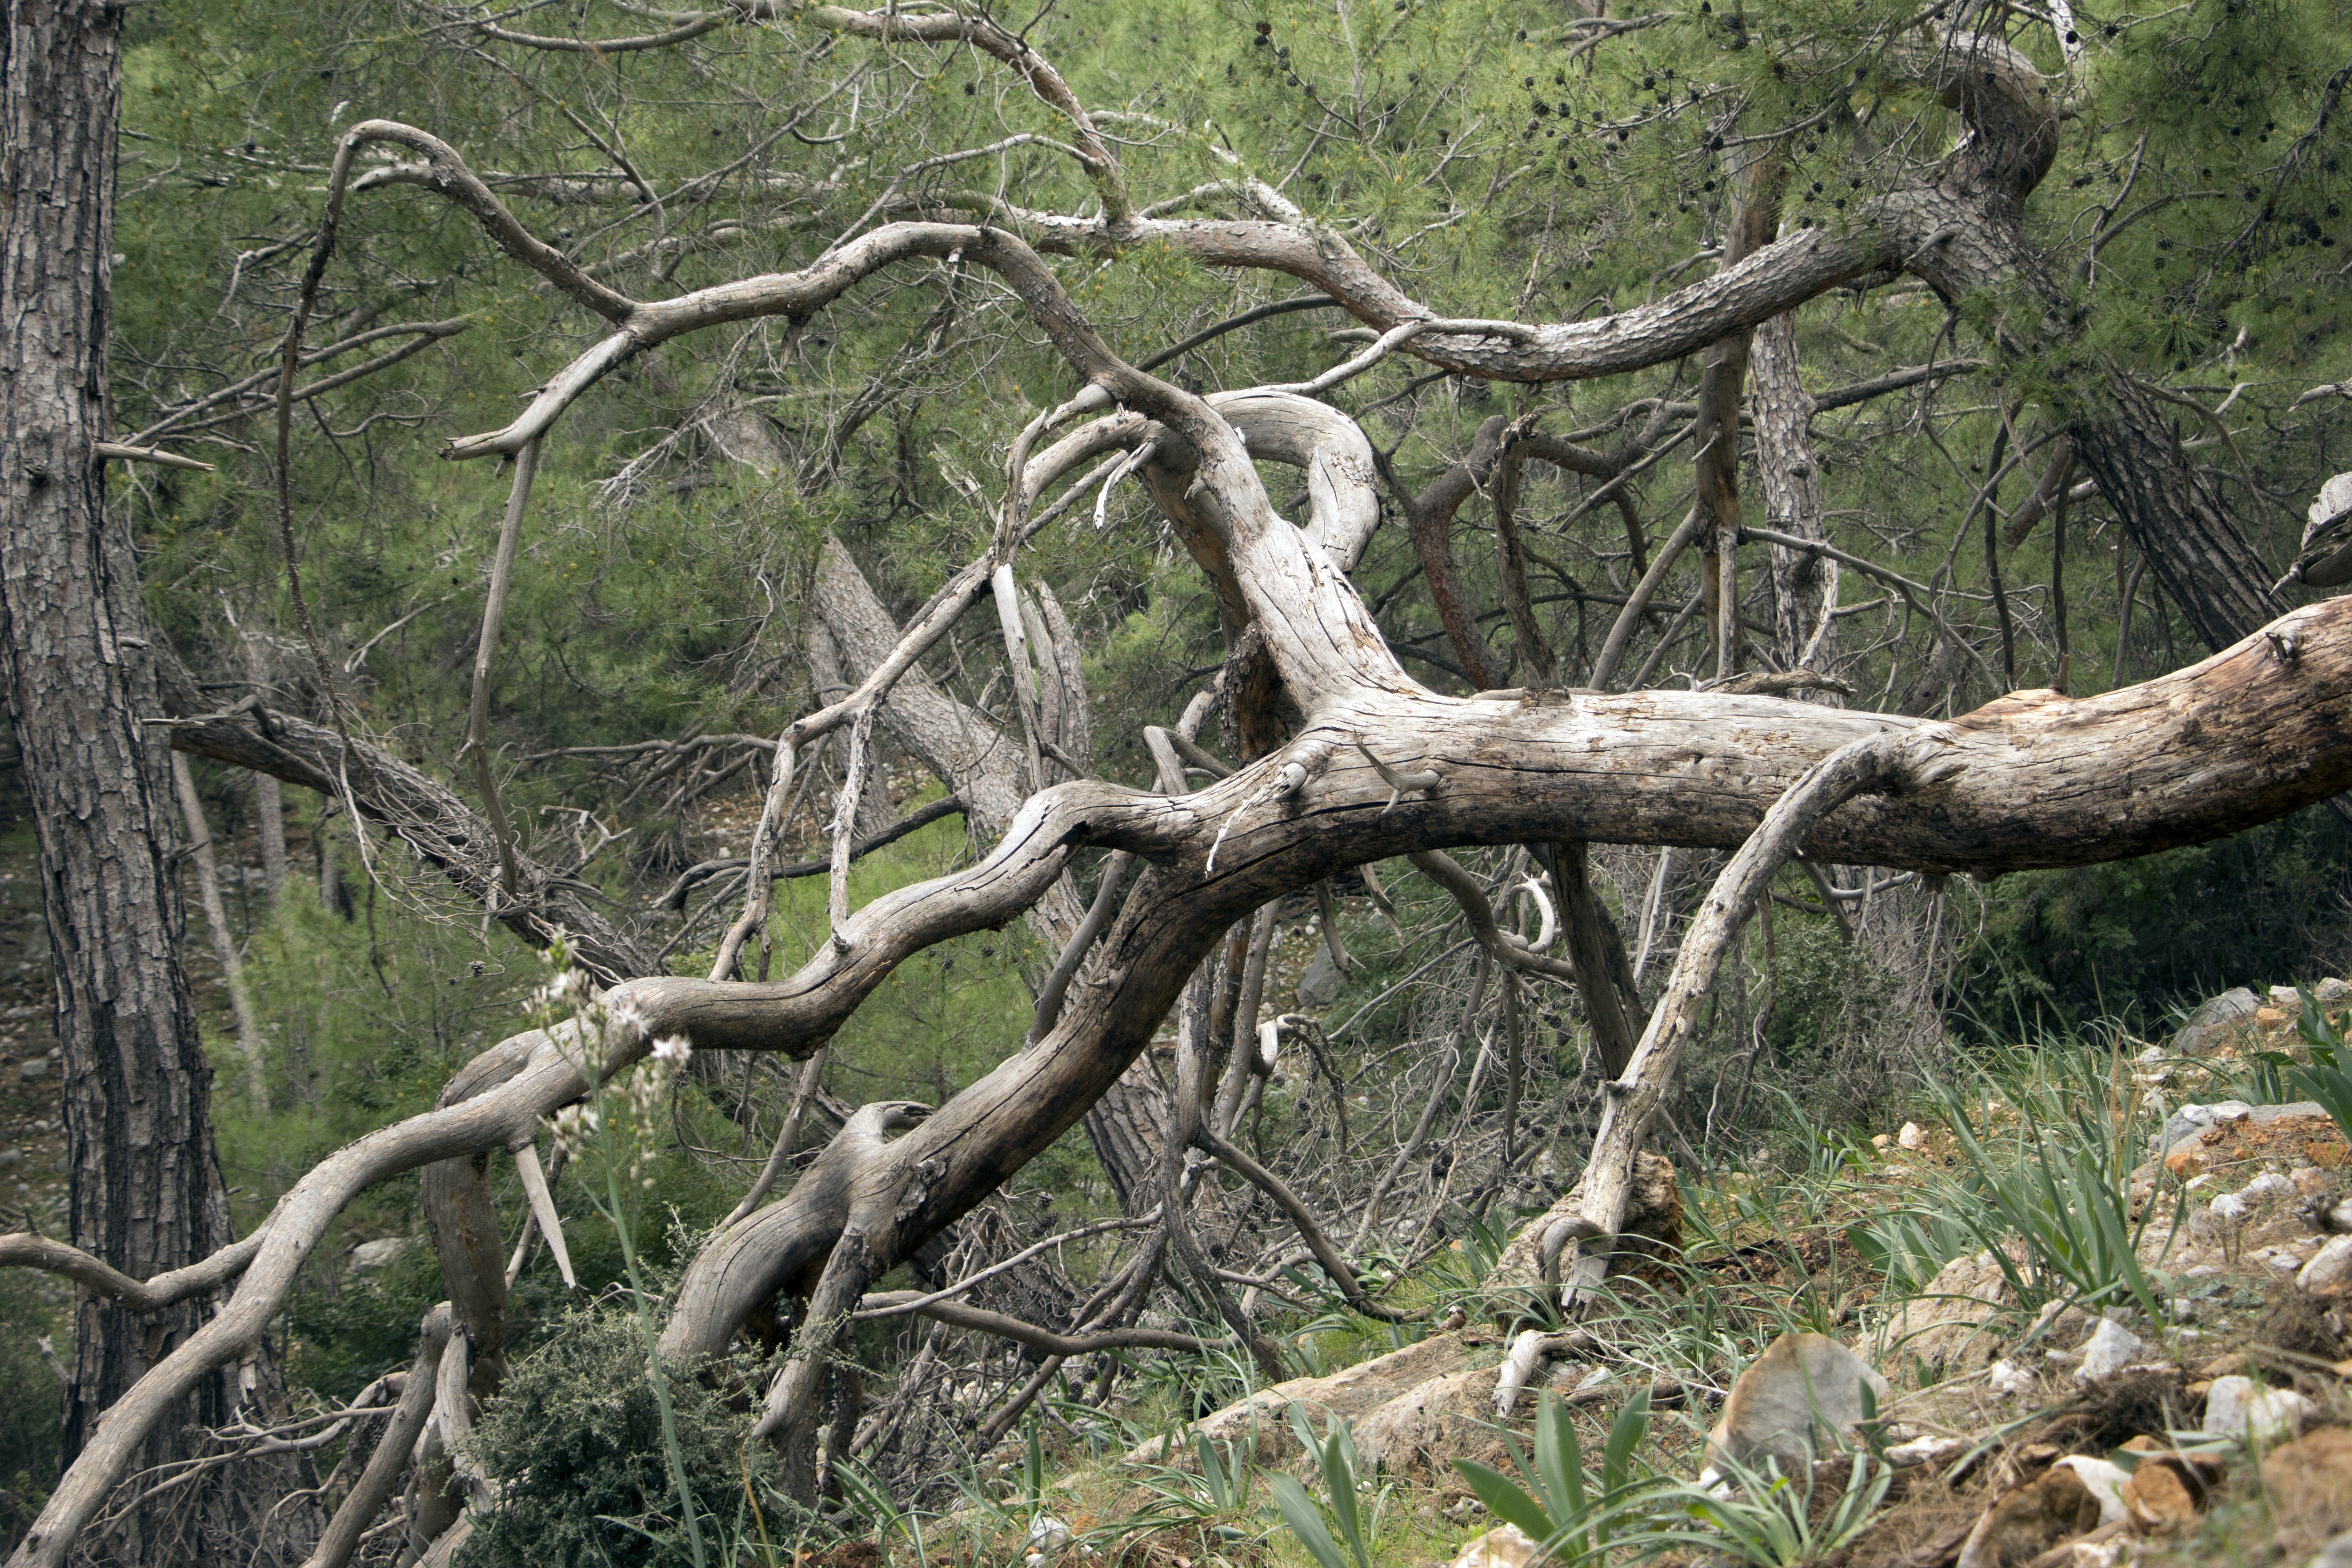
tree, nature, forest, wilderness, branch, growth, plant, wood, sunlight, texture, leaf, flower, trunk, old, shade, bark, wildlife, environment, green, canopy, grow, natural, park, botany, dead, national park, flora, life, tree trunk, root, leaves, spruce, cap, branches, growing, wetland, oak, big, large, woodland, habitat, tree roots, big tree, tree with roots, natural environment, woody plant